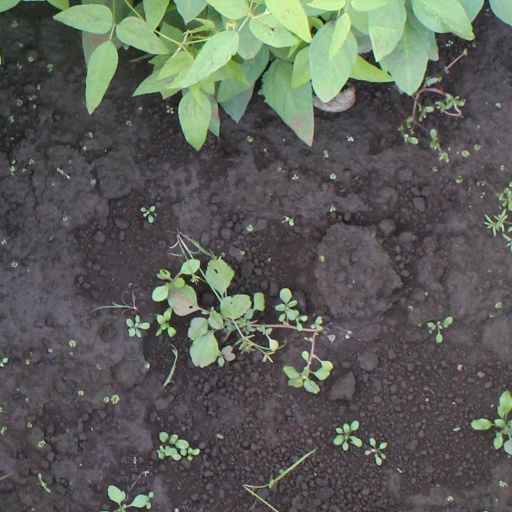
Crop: soybean